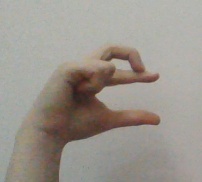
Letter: thal